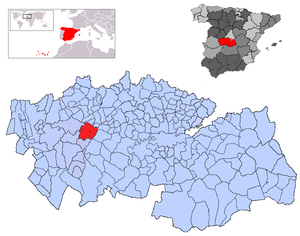
La Pueblanueva est une commune d'Espagne de la province de Tolède dans la communauté autonome de Castille-La Manche.